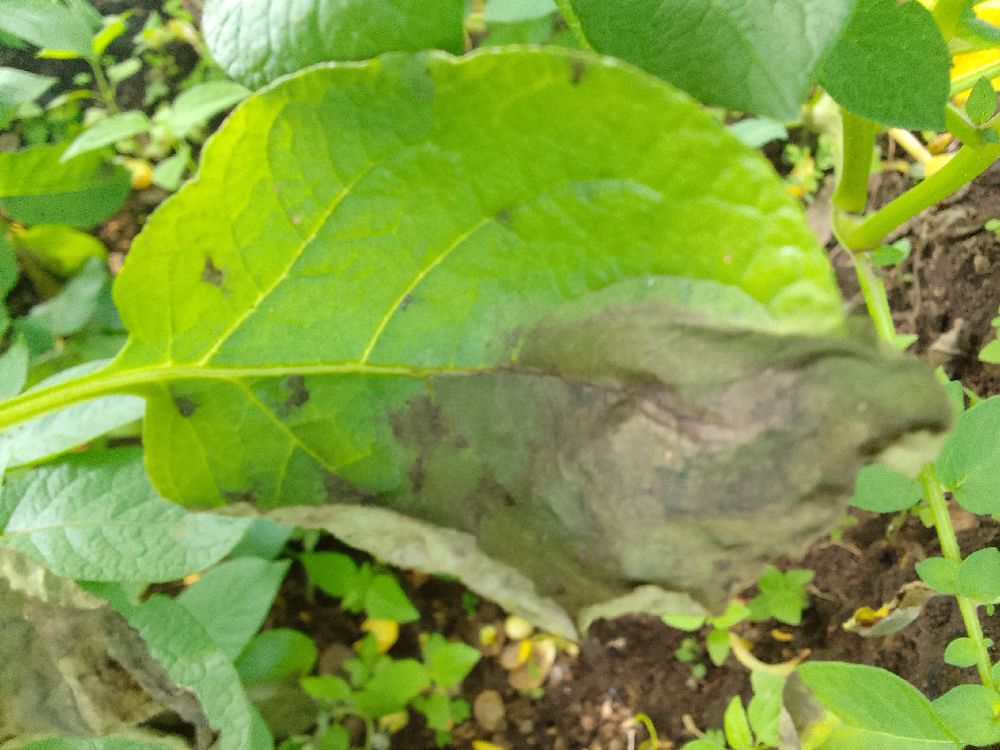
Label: Late blight